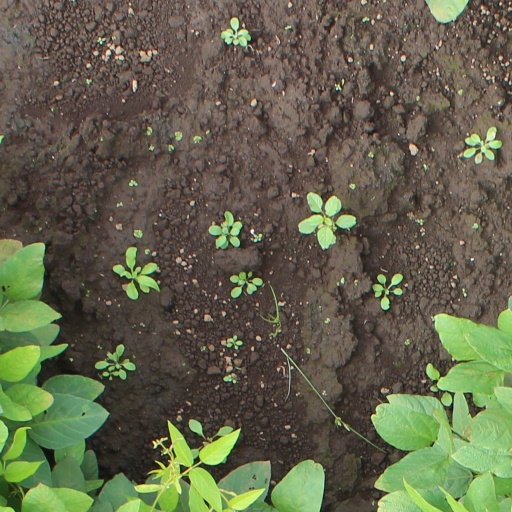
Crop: soybean